Question: What color are the curtains?
Tambaya: Wana launine labulayan?
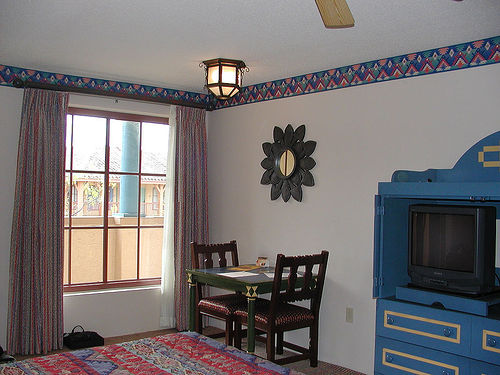
Answer: Multi color.
Amsa: Launin dayawa ajiki.